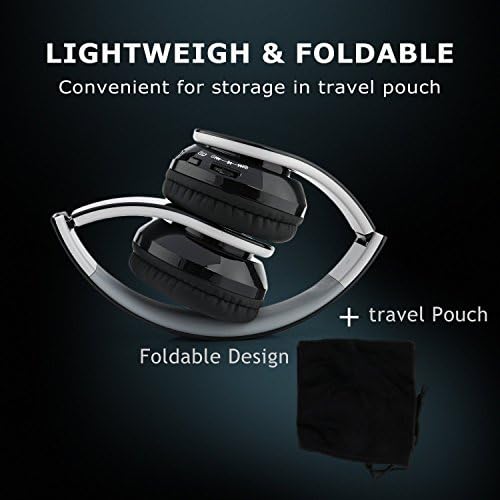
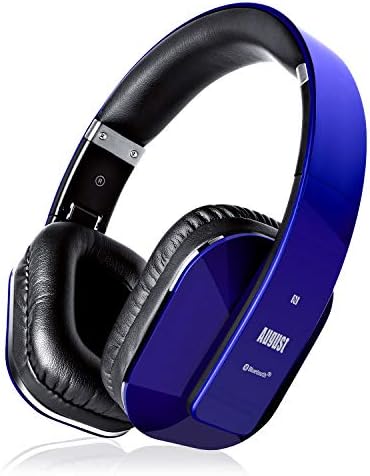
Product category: headphones
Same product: no